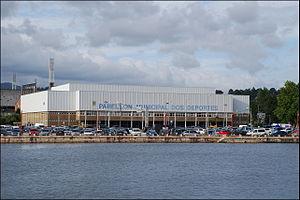
Le Pavillon Municipal des Sports de Pontevedra est un centre sportif couvert de la ville de Pontevedra, en Espagne, d'une capacité de 4 000 personnes. Il est utilisé comme fief local par les équipes de handball Teucro et de futsal Leis, en plus de l'équipe de basket CB Ciudad de Pontevedra.
Pontevedra est une ville qui se trouve dans le nord-ouest de l'Espagne et de la Péninsule Ibérique. Capitale de la province de Pontevedra ainsi que capitale de la région touristique des Rías Baixas ou Rías Bajas, la ville est située dans le sud-ouest de la communauté autonome de Galice. Elle est surnommée « la ville où le piéton est roi ».